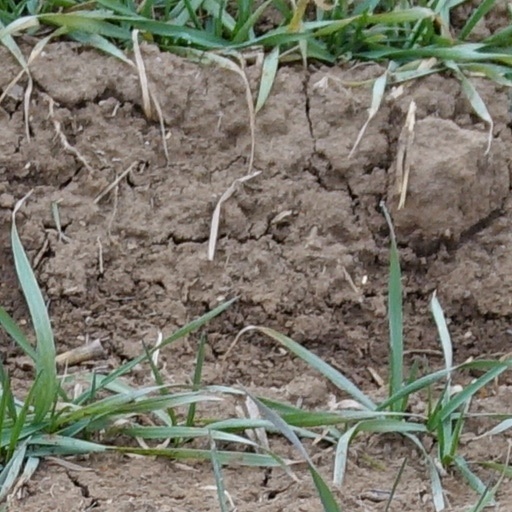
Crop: wheat